Pucajirca

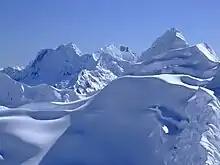
Pucajirca (in the distance) from the south

Pucajirca or Pucahirca (possibly from Quechua "puka" red, Ancash Quechua "hirka" mountain, "red mountain") is a mountain in the Cordillera Blanca in the Andes of Peru, about 6,046 m (19,836 ft) high. It is located in the Ancash Region, Pomabamba Province, Pomabamba District (Pucajirca Norte) as well as in the Huaylas Province, Yuracmarca District (Pucajirca Central) north of Rinrijirca. Its slopes are within Huascarán National Park.